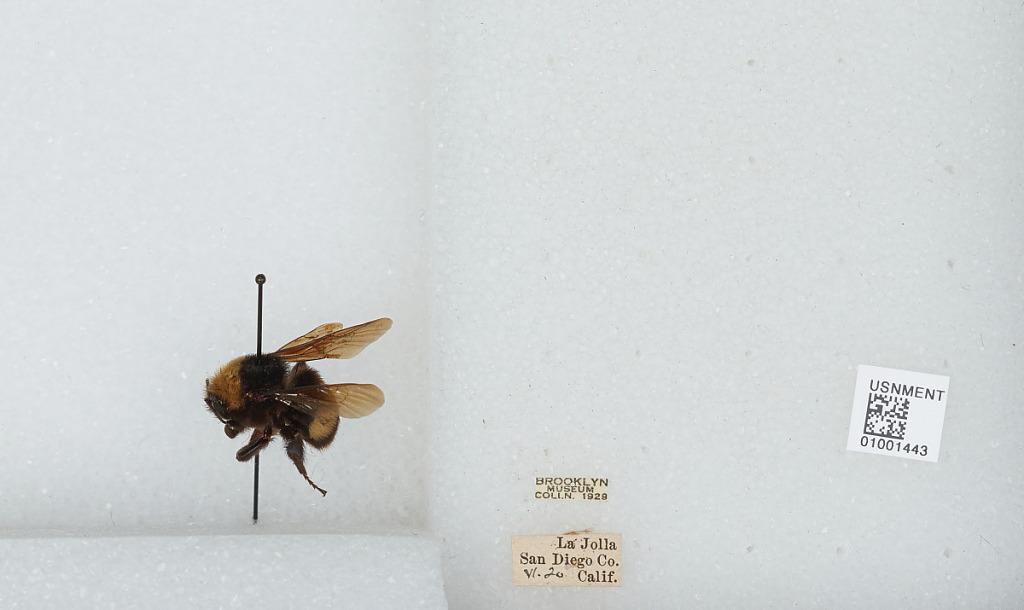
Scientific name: Bombus (Crotchiibombus) crotchii Cresson
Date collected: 1920-6-1
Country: United States
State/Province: California
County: San Diego
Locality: La Jolla
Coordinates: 32.84, -117.277